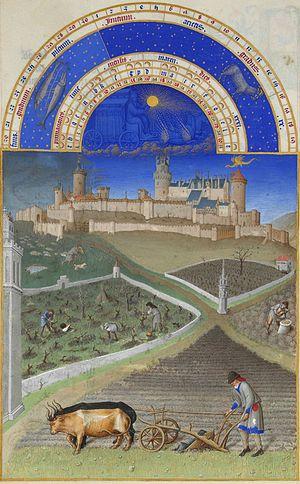
Au premier plan, un paysan laboure un champ à l'aide d'une charrue tirée par deux bœufs, l'homme les dirigeant à l'aide d'une longue gaule. Des vignerons taillent la vigne dans un enclos à gauche et labourent le sol à l'aide d'une houe pour aérer le sol